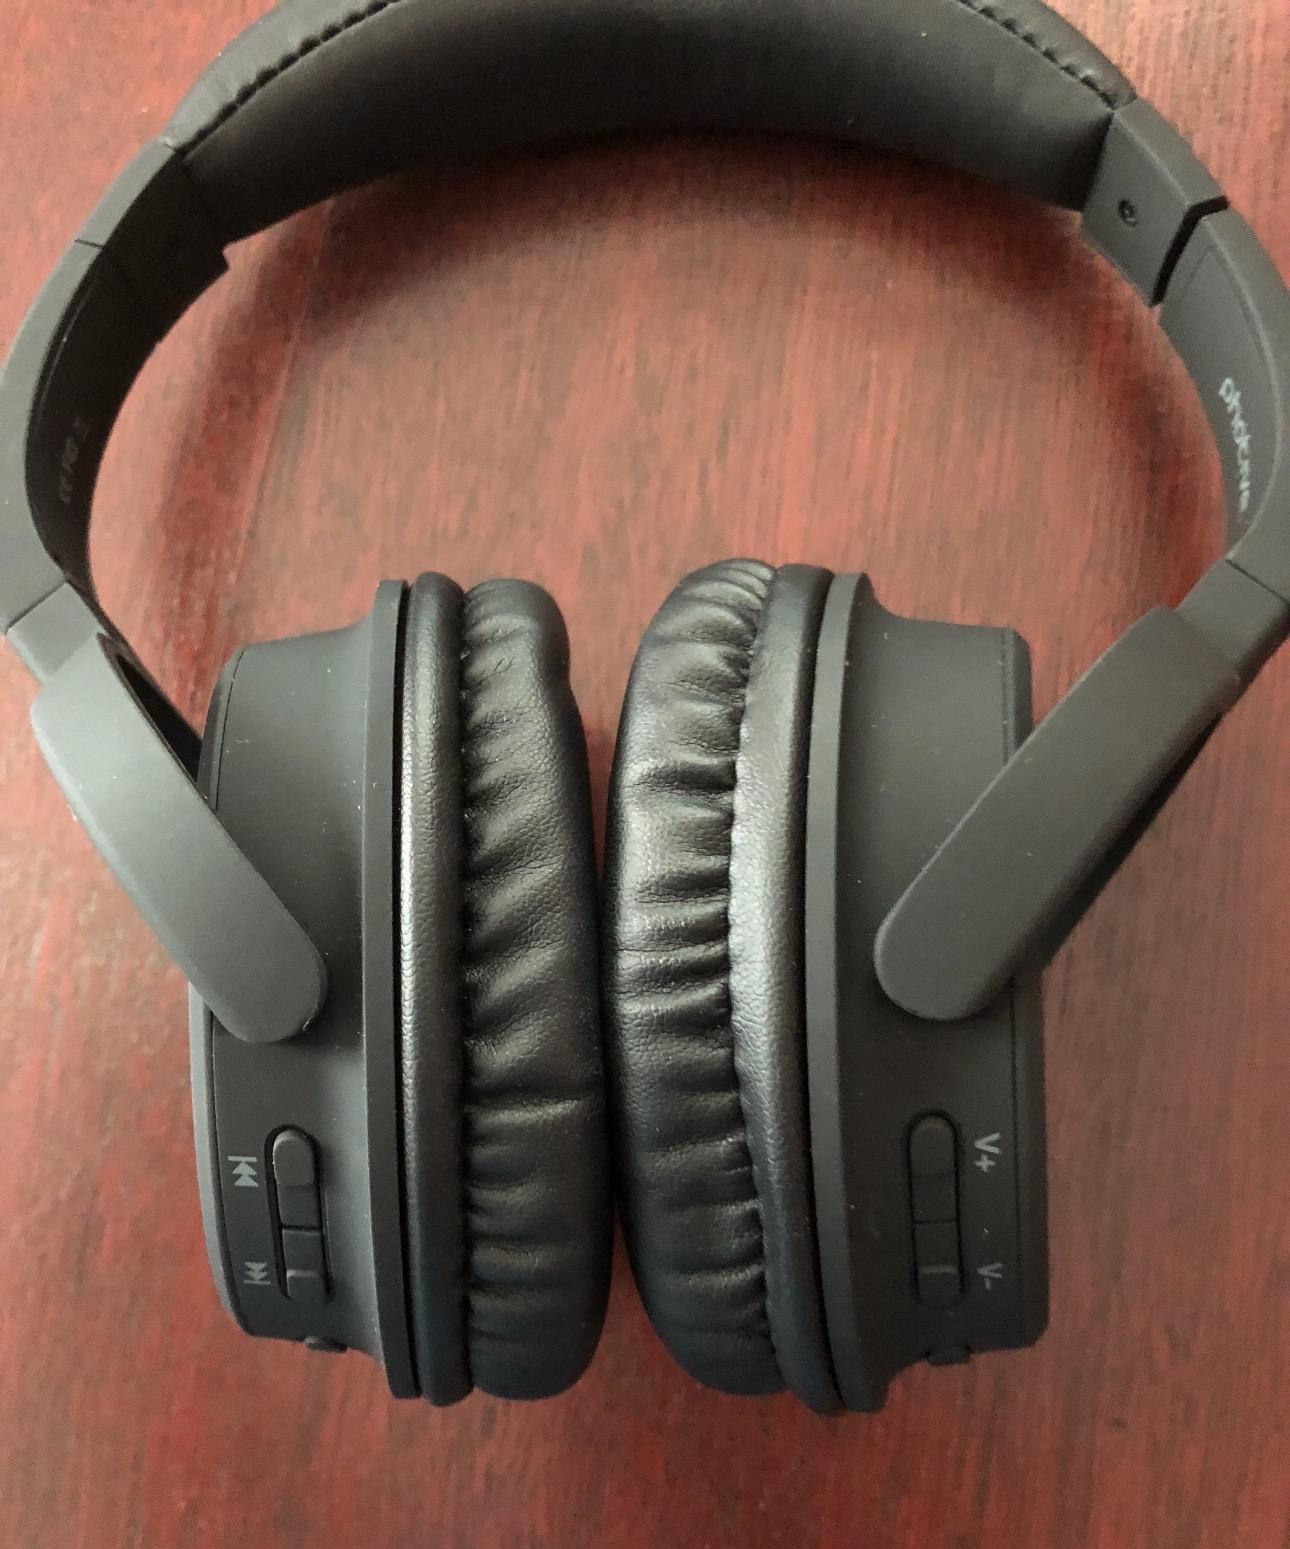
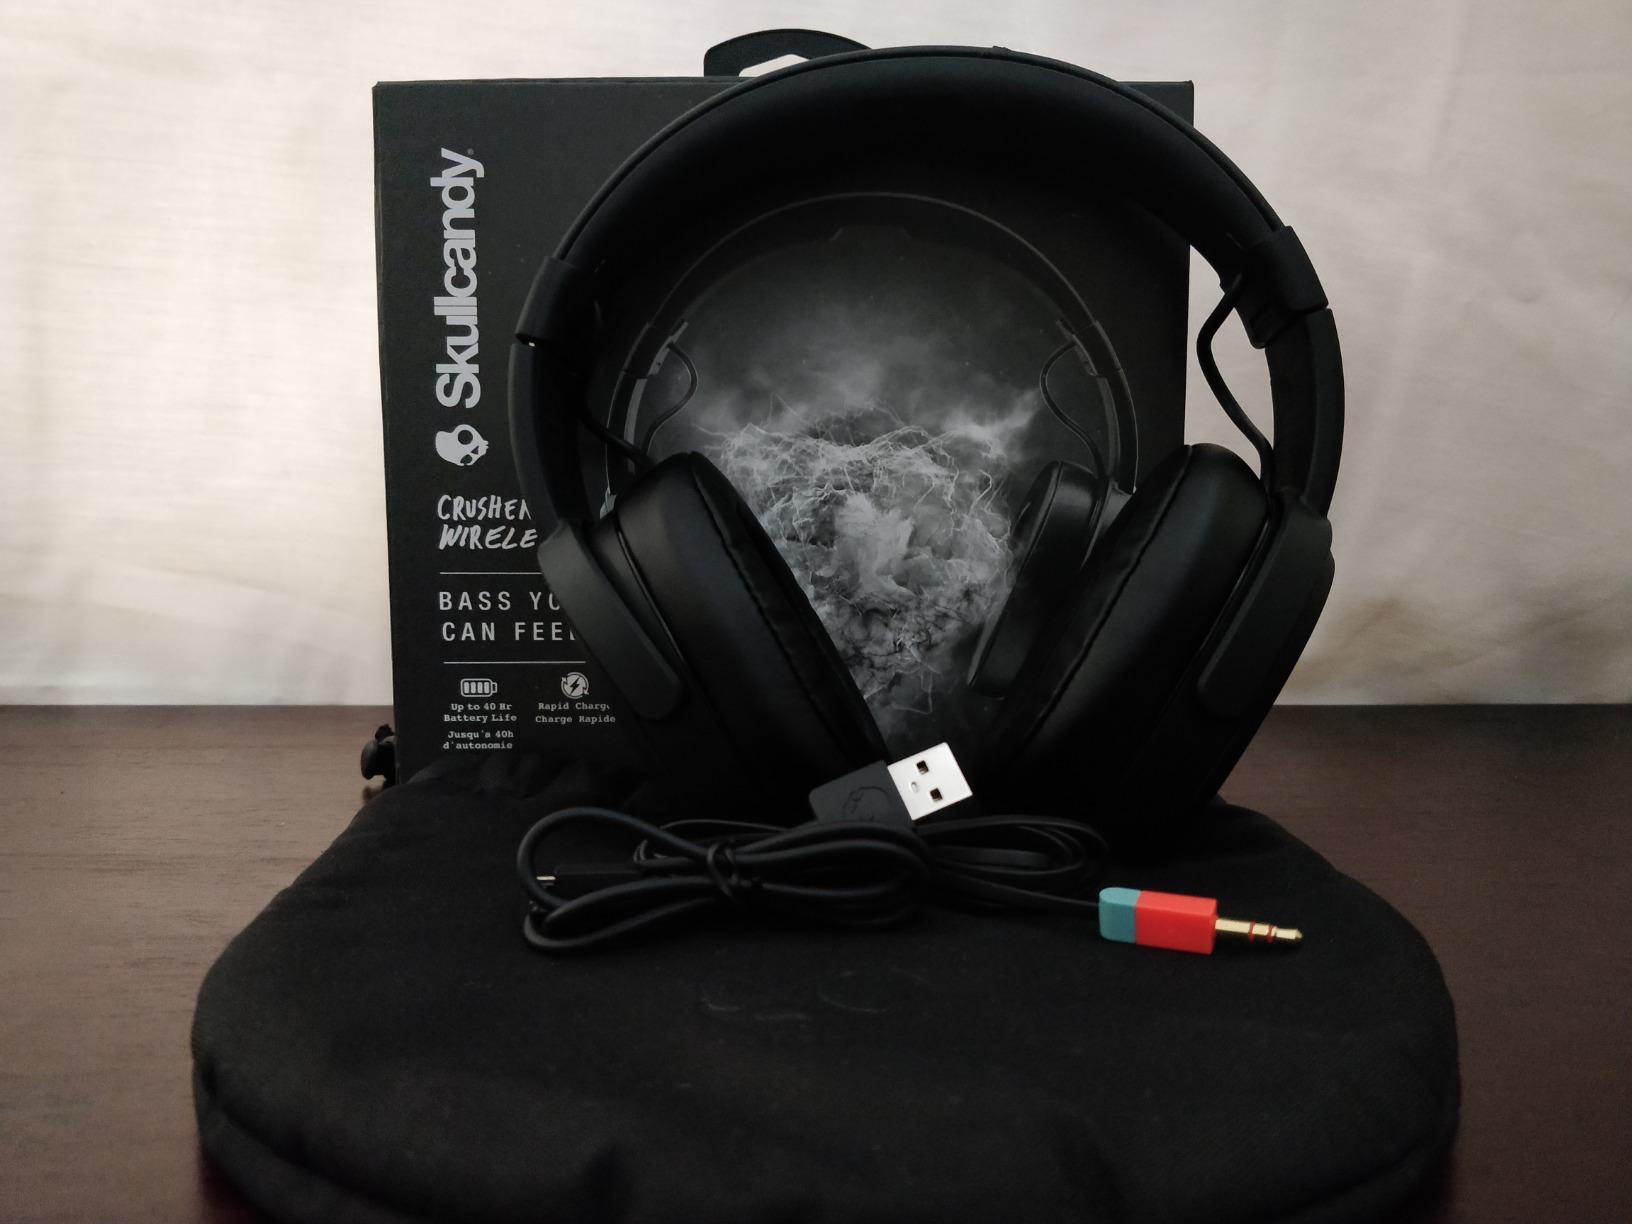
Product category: headphones
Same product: no